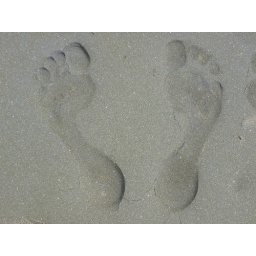
my feet imprinted in the black sand of raglan;